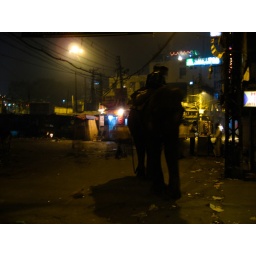
When the cows go to bed, they bring out the elephants to shit in the streets.